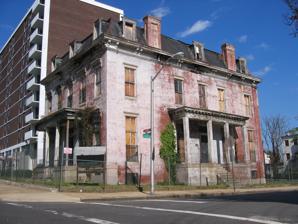
Building: Sellers Mansion
Country: United States of America
Year built: 1868
Historic house in Maryland, United States United States historic place Sellers Mansion U.S. National Register of Historic Places Baltimore City Landmark Sellers Mansion, October 2009 Location 801 N. Arlington St., Baltimore, Maryland Coordinates 39°17′53″N 76°38′10″W / 39.29806°N 76.63611°W / 39.29806; -76.63611 Area less than one acre Built 1868 ( 1868 ) Architect Davis, Edward Architectural style Second Empire, Italianate Demolished February 24, 2023 NRHP reference No. 01001369 Significant dates Added to NRHP December 28, 2001 Designated BCL 2009 Sellers Mansion was a historic Victorian-era home located in Baltimore , Maryland , United States . It was a large three-story Italianate / Second Empire style brick structure located on Lafayette Square in the Harlem Park neighborhood. It was the birthplace and primary residence of aviation pioneer Matthew Bacon Sellers Jr. until 1918, and the headquarters of the community initiative Operation CHAMP from 1967 to 1980. By the early 1990s, the mansion became vacant and was deteriorating. It was listed on the U.S. National Register of Historic Places in 2001, plans for restoration never came to fruition. It was demolished by the city in 2023, after an unexplained fire. History The mansion was constructed in 1868 by Edward Davis as the principal residence for Matthew Bacon Sellers Sr. (1800–1880) and his second wife, Angelina (Anne) Leathers Lewis Sellers (1842–1913). Sellers was a former slave owner from Louisiana who after the Civil War sold his holdings and moved to Baltimore. There he started a new career becoming President of the Northern Central Railway . In keeping with the grandeur of his southern plantation, Sellers bought an unusually large lot on the prestigious Lafayette Square in the Harlem Park neighborhood. Being on the square was a sign of privilege, and because row houses were the norm, the detached mansion set it apart. The recently constructed square was considered a premier location for the upper middle and professional classes. The mansion was the first parcel sold on the east side of the square, it was one of the most fashionable places to be in the city. Sellers and his wife were originally from Kentucky. In 1888, Sellers wife Angelina (now a widow) bought land once owned by her family near Grahn, Kentucky named "Blakemore" and used it as a country retreat while keeping Baltimore as her primary residence. Sellers Mansion was the birthplace and primary residence of aviation pioneer Matthew Bacon Sellers Jr. (1869–1932), the son of Sellers Sr. and Angelina Sellers. He lived in the mansion until 1918. Harlem Park transitioned to a black neighborhood by the 1920s. By the late-1950's, the area was abandoned by the middle class who fled the city for the suburbs, and the mansion and its environs suffered along with an increasingly destitute West Baltimore. Samuel Sellers (1874–1954), and Annabel Sellers (1879–1953), the younger children of Sellers Sr., lived their entire lives at the mansion, and were never professionally employed, living off of their substantial inheritance. In their later years – from 1930 onward – they became reclusive, rarely leaving the premises, having food brought in by helpful neighbors and taking occasional strolls in Lafayette Square. Despite their wealth they were virtually unknown in Baltimore social circles. They hoarded; according to a nephew, "the family never threw anything away". Annabel Sellers died in 1953 and Samuel Sellers followed less than a year later. Samuel was found in the house by a nephew, his body slumped in a chair clothed in a 20-year-old suit he wore consistently. The mansion was stocked with antiques, including stacks of Confederate money, and elaborate and costly European clothes, some never worn and in pristine condition. Bags of diamonds were found hidden in stacks of sheets. The house was sold at auction to speculators in March 1955 for $20,600, by the nephew, an eldest son of Sellers Jr. After the auction, the mansion became the headquarters of the City Commission on Urban Renewal. In the late 1960s the home was threatened with demolition to make way for a parking lot for the St. James Terrace apartments. Other arrangements were made for parking and the mansion was restored and used as a community center. From 1967 to 1980, Operation CHAMP was run from the Sellers Mansion with three mobile units delivering games and playground equipment to neighborhoods across the city. These trucks took over city streets and turned them into pop-up playgrounds for a day. It was sponsored by Baltimore City Recreation and Parks with the support of federal funds. By the early 1990s, the mansion had become abandoned. Sellers Mansion was listed on the National Register of Historic Places in 2001. For a time, the property was owned by the St. James Episcopal Church , also on Lafayette Square. As of 2015, the mansion was owned by the nonprofit One House at a Time. Destruction Local developer Ernst Valery bought it out of receivership in late 2018 for $10,000, with the intention of converting it into 15 apartments for senior citizens. "We cleared the trash and fallen walls and stairs inside. We placed a temporary roof and completed an archeological dig," said Valery in 2019. He was publicly praised for his work to stabilize the deteriorating structure. However, Valery later said he could not restore the property according to historic guidelines because it would be too costly to accommodate the many historic agency requirements, while balancing the needs to make it commercially viable. There was a small fire in 2021 caused by lightening, which the mansion survived; however, a second larger fire in 2023 led to the mansion being demolished, on February 24, 2023. The structure was still standing, the walls were two-feet thick, but the city quickly tore it down while still smoking hot. The cause of the fire is under investigation. A pattern of abuse was noted by a local architect, "This just keeps on happening. A developer or builder makes a nice computer model and gets permission to build. Then, pfft, nothing happens. They just let the property rot for years, and then they say, 'Oh, gee, it has to be demolished!'" References